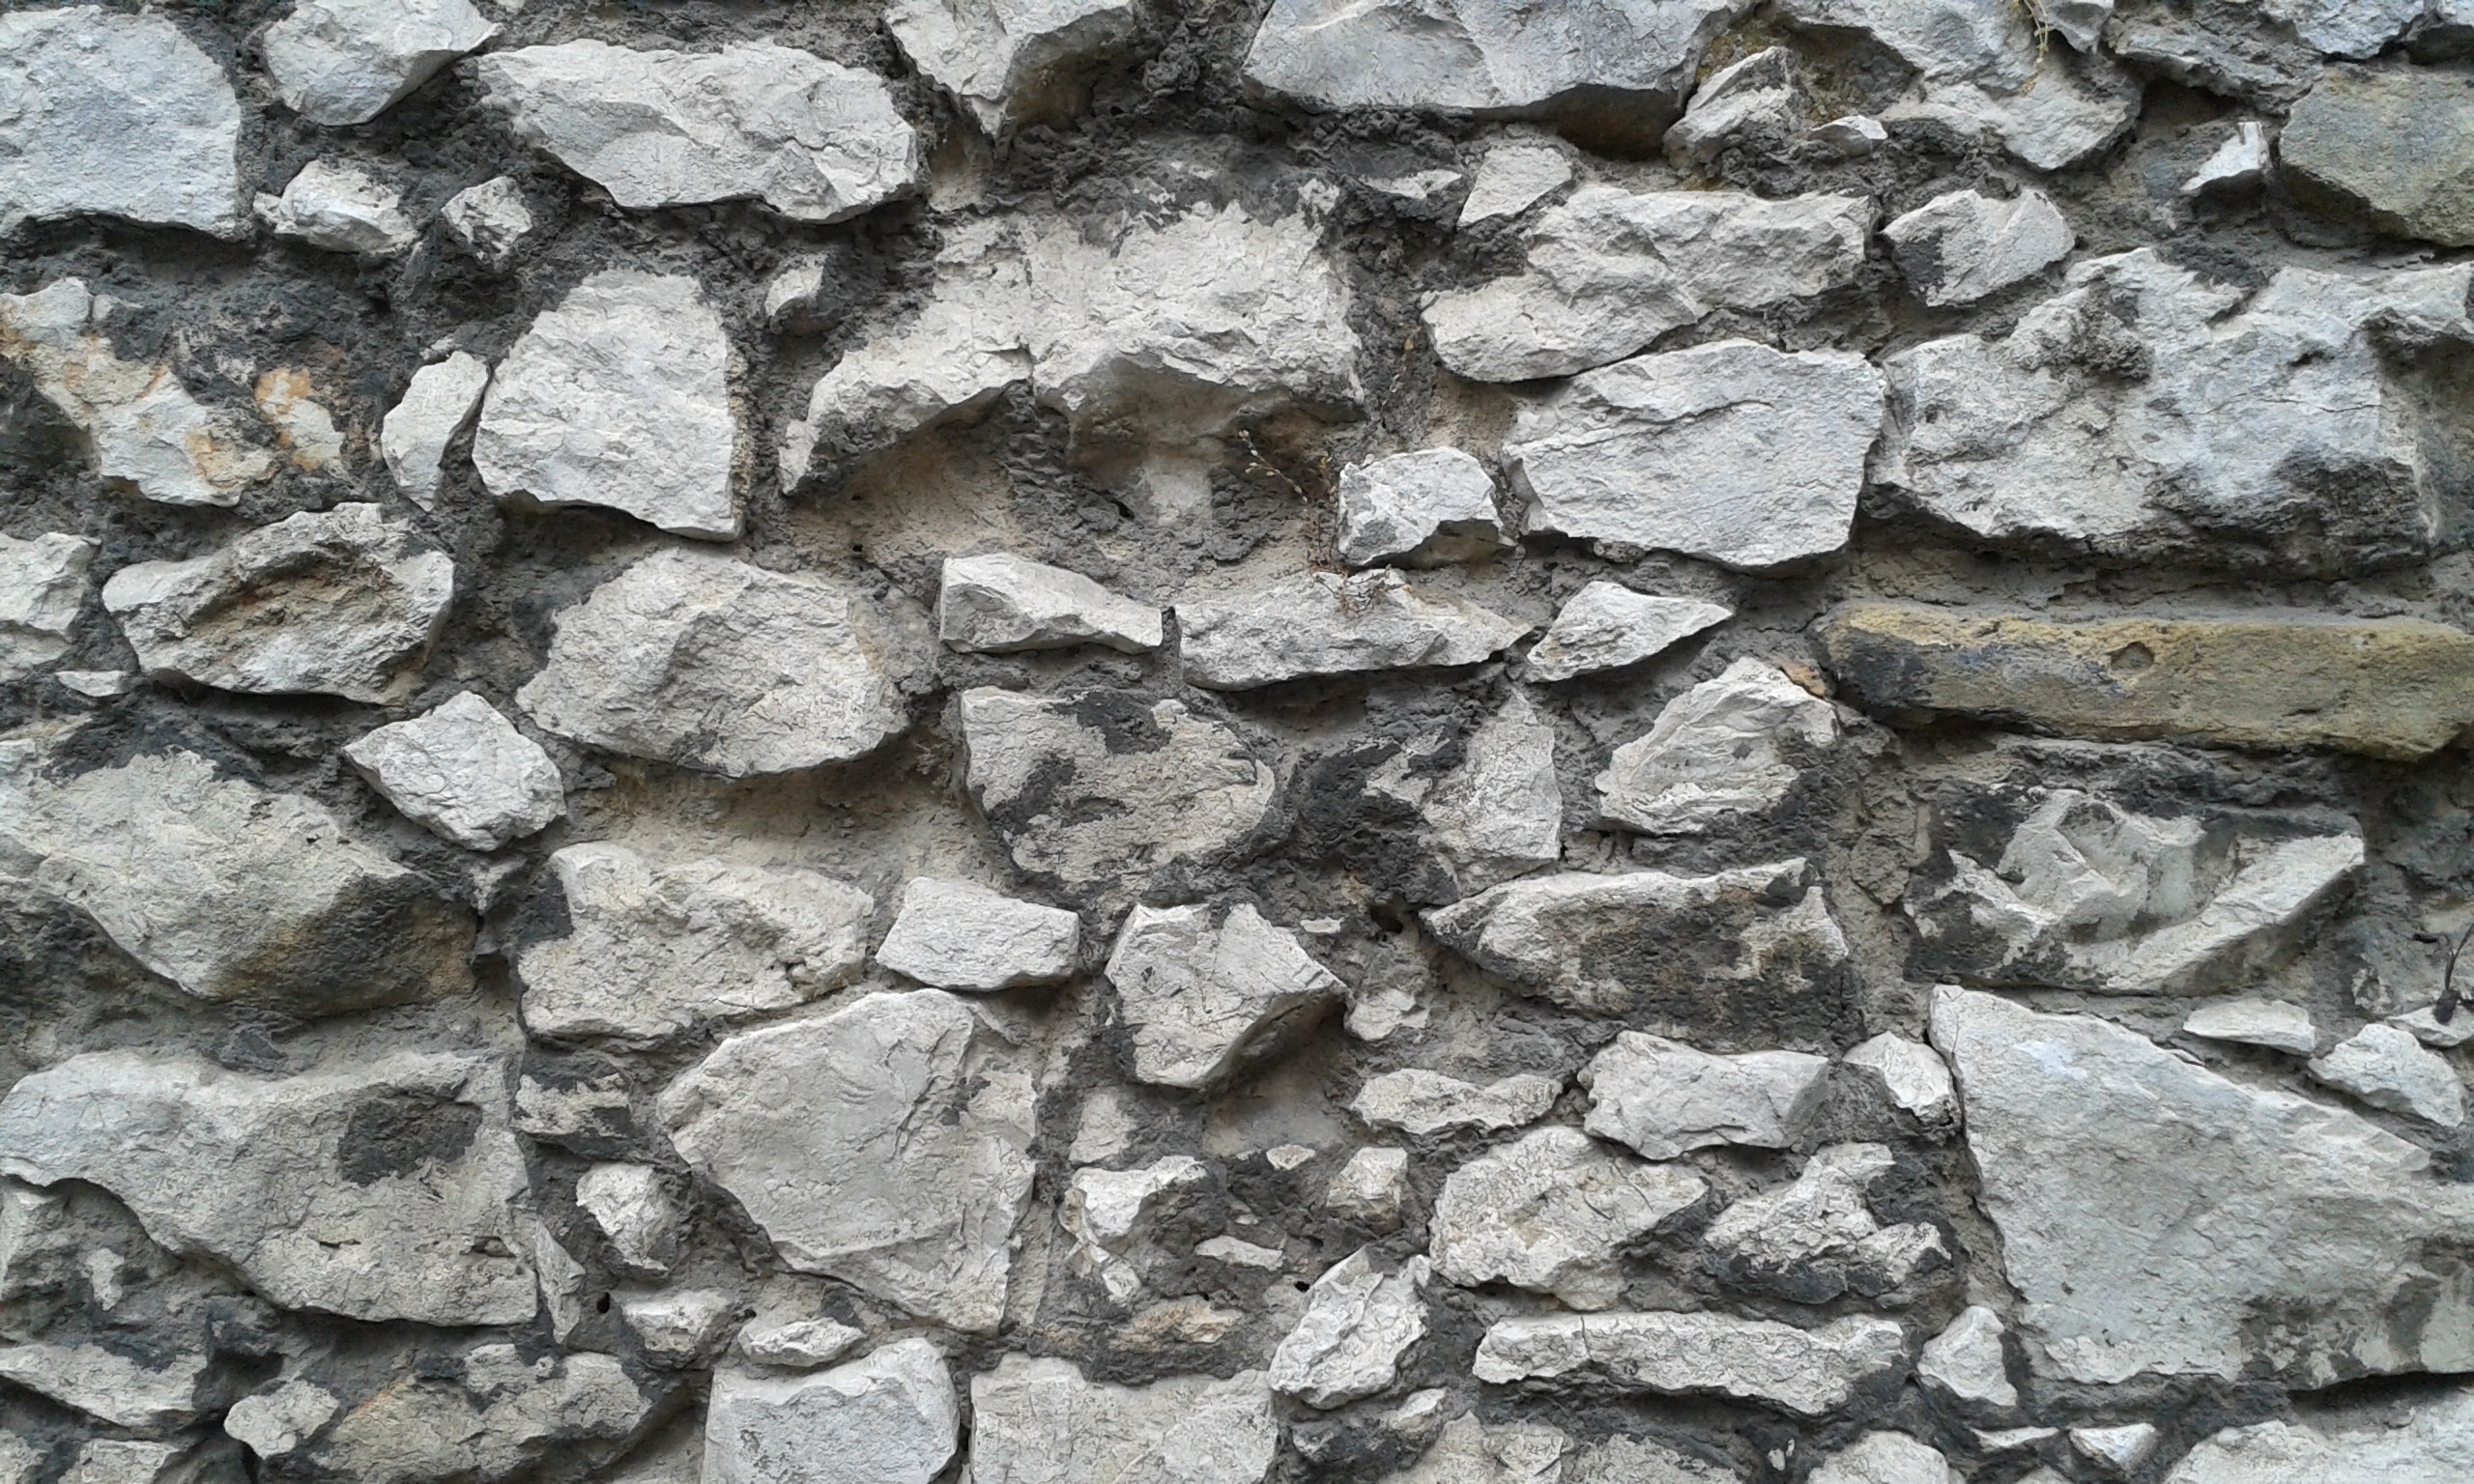
rock, floor, wall, stone, asphalt, soil, stone wall, material, rubble, flooring